Non-Partisan Association

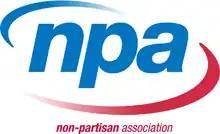
The NPA's previous logo, in use until 2014

Jennifer Clarke was chosen to be the NPA's mayoral candidate for the 2002 municipal election, as opposed to the then-incumbent mayor Philip Owen. Owen had been in disagreement with the rest of the party leadership due to his support for harm reduction programs in the Downtown Eastside, although Clarke stated she was also in favour of such programs. The NPA ultimately lost the mayoral race, as well as its majority on city council that it had maintained since 1986.